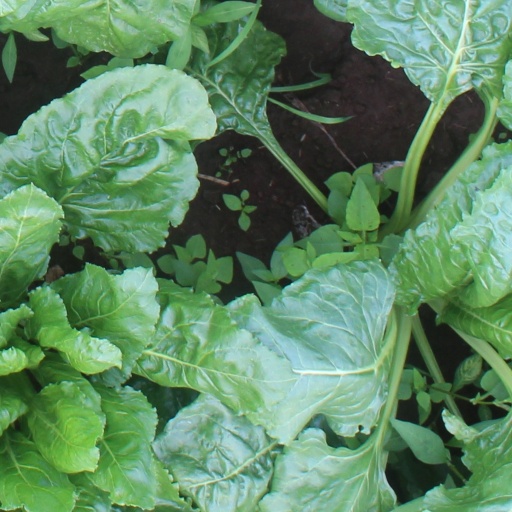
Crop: sugar beet